Nasaasaaq

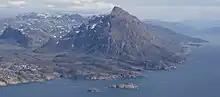
Aerial view of Nasaasaaq from the west

The Nasaasaaq ridge has several summits. The main summit is the most prominent, rising over the remainder of the ridge in a tall cone at . The ridge terminates in a trabant overlooking Sisimiut.